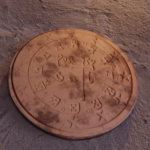
Coin value: 2cents
Country: pt
Edition: standard